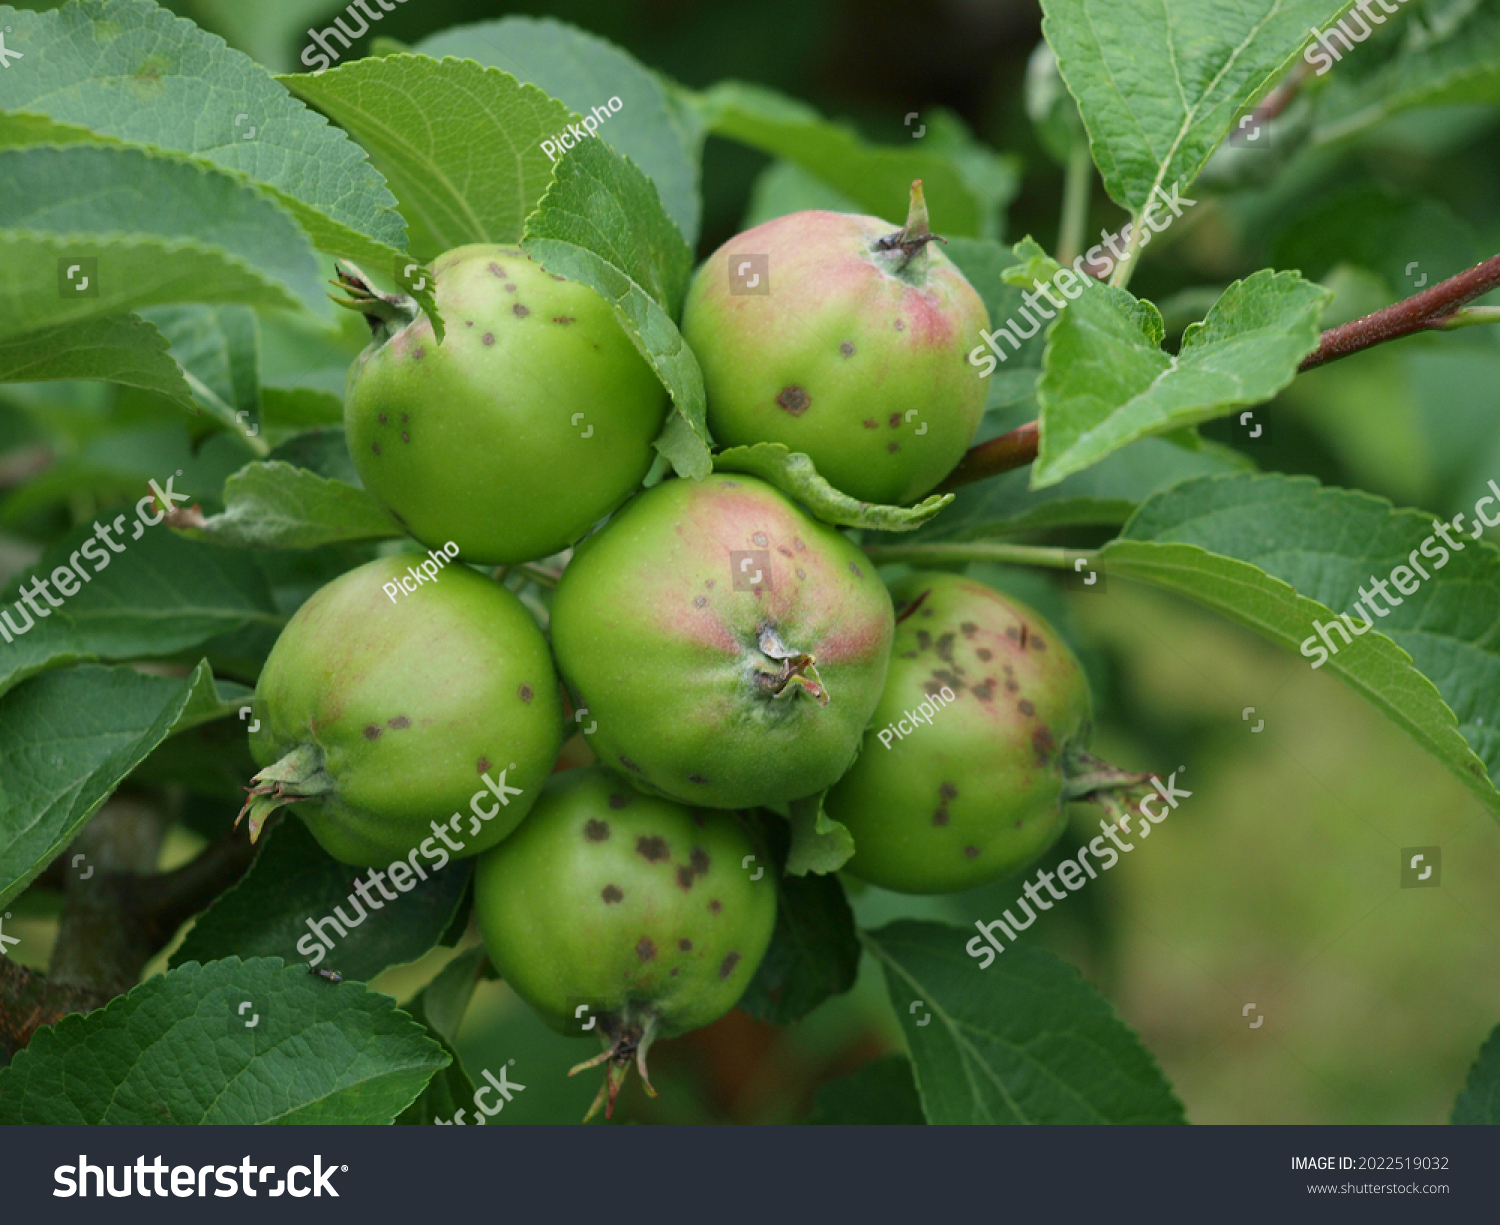
Plant: Apple
Disease: apple scab